Mine shell

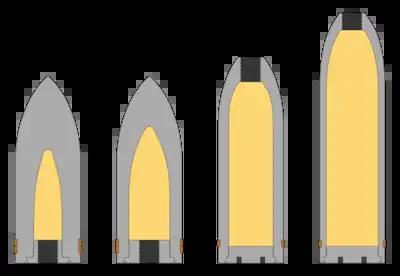
Some classic shell types placed from left to right in relation to explosive filler (in yellow). From left to right:

A mine shell (from , "mine shot") or high-explosive, high-capacity (HEHC) in British military nomenclature, is a military explosive shell type characterized by thin (usually steel) shell walls which allow a much higher explosive content than standard high-explosive shells of the same caliber, trading a higher pressure wave effect against high-explosive shells' larger fragmentation effect and better penetration of armoured targets.